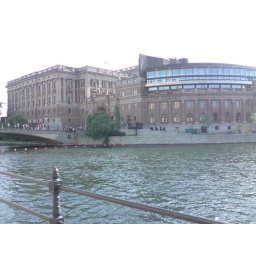
A very important looking building by the river